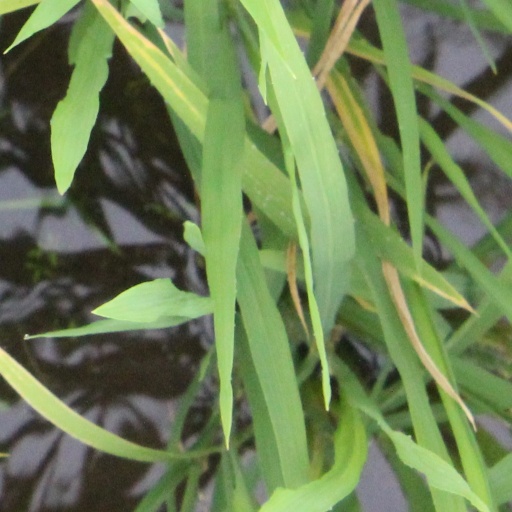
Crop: rice